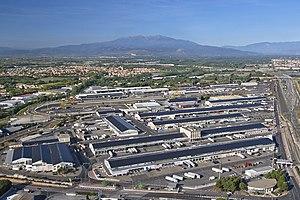
Vue aérienne de Saint Charles International